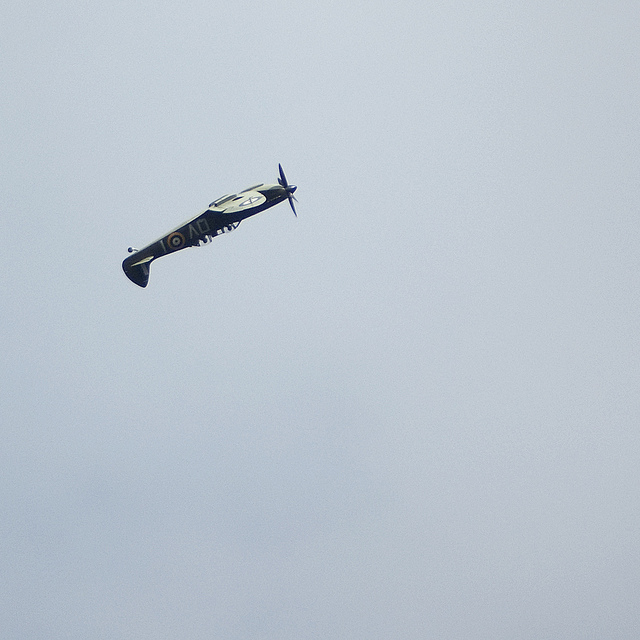
An old war-type aircraft flying upside down on an overcast day